Prostate cancer

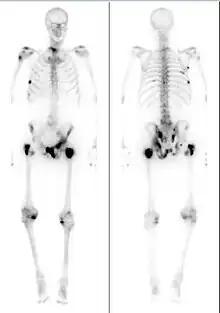
Bone scintigraphy scan of a man with metastatic prostate cancer. Dark spots indicate metastases along the pelvis, ribs, and shoulder.

For those with metastatic disease, the standard of care is androgen deprivation therapy (also called "chemical castration"), drugs that reduce levels of androgens (male sex hormones) which prostate cells require to grow. Various drugs are used to lower androgen levels by blocking the synthesis or action of testosterone, the primary androgen. The first line of treatment typically involves GnRH agonists like leuprolide, goserelin, or triptorelin by injection monthly or less frequently as needed. GnRH agonists cause a brief rise in testosterone levels at treatment initiation, which can worsen disease in people with significant symptoms of metastases. In these people, GnRH antagonists like degarelix or relugolix are given instead, and can also rapidly reduce testosterone levels. Reducing testosterone can cause various side effects, including hot flashes, reduction in muscle mass and bone density, reduced sex drive, fatigue, personality changes, and an increased risk of diabetes, cardiovascular disease, and depression. Hormone therapy halts tumor growth in more than 95% of those treated, and PSA levels return to normal in up to 70%.